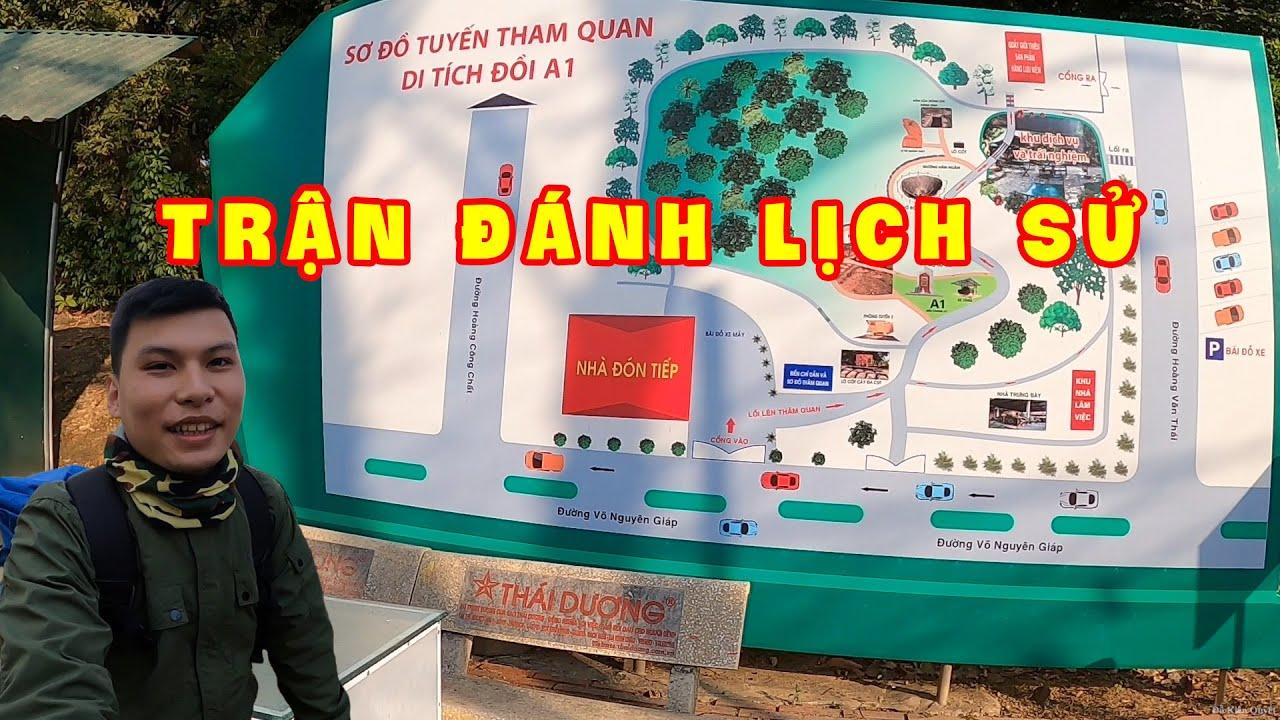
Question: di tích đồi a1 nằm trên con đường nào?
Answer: đường võ nguyên giáp